Birralee, Belair

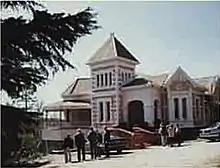
Reunion marking the 50th anniversary of the wartime use of Birralee and neighbouring Brierly Lodge by Scotch College. (May 1992)

On 1 April 1942, Australian Army officer Captain Lewis, together with two U.S. Army officers, arrived at Scotch College in Torrens Park and informed the Headmaster that they wished to inspect the college and its facilities to determine its suitability as an American army hospital. Lewis recommended that the American Army take possession of the college from 8 May (at the end of first term) until the cessation of hostilities. After considerable searching and investigation, two adjacent houses at Belair, Birralee and Brierley Lodge, were discovered, inspected and found to be suitable. It appears to have become accepted wisdom that Brierly Lodge was the house to the east of Birralee which was built by TKHamilton's brother, but according to the Scotch College old boys, it was the asymmetric Tudor bungalow to the west as modified by Culley and now named Willa Willa. The old boys tell of having the dorm on the open back balcony facing the city. The move from Torrens Park to Belair was executed during the school holidays, and the boarders and domestic staff moved in during the first week of second term. Four large marquees with wooden floors were erected on the drives and front lawns of the properties as classrooms. The arrival of 176 students, including 66 boarders, and 14 resident staff, "put a great strain on the water supply, the plumbing and the septic tanks".